Buddhadasa

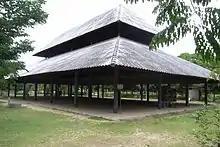
Meditation hall in Buddhadasa's Suan Mokkh (Garden of Liberation) monastery

Buddhadasa's interpretations of the Buddhist tradition inspired such persons as the French-schooled Pridi Banomyong, leader of the Siamese revolution of 1932, and a group of Thai social activists and artists of the 20th century.